Mozarabic Rite

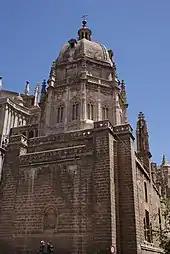
The Mozarabic Chapel ("Capilla Mozárabe") in the Cathedral of Toledo

In the missal's preface, Ortiz lays out the five general norms underlying the reform: the identification of extant manuscript; the license to edit and rewrite according to the original style; the excision of material deemed late or inauthentic; the formatting of the text in a logical manner; and the printing of the books in a readable form.